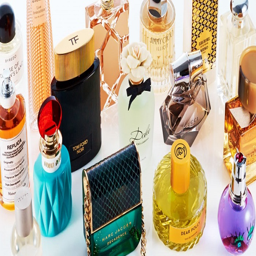
your ideal perfume depends on more than just the smell